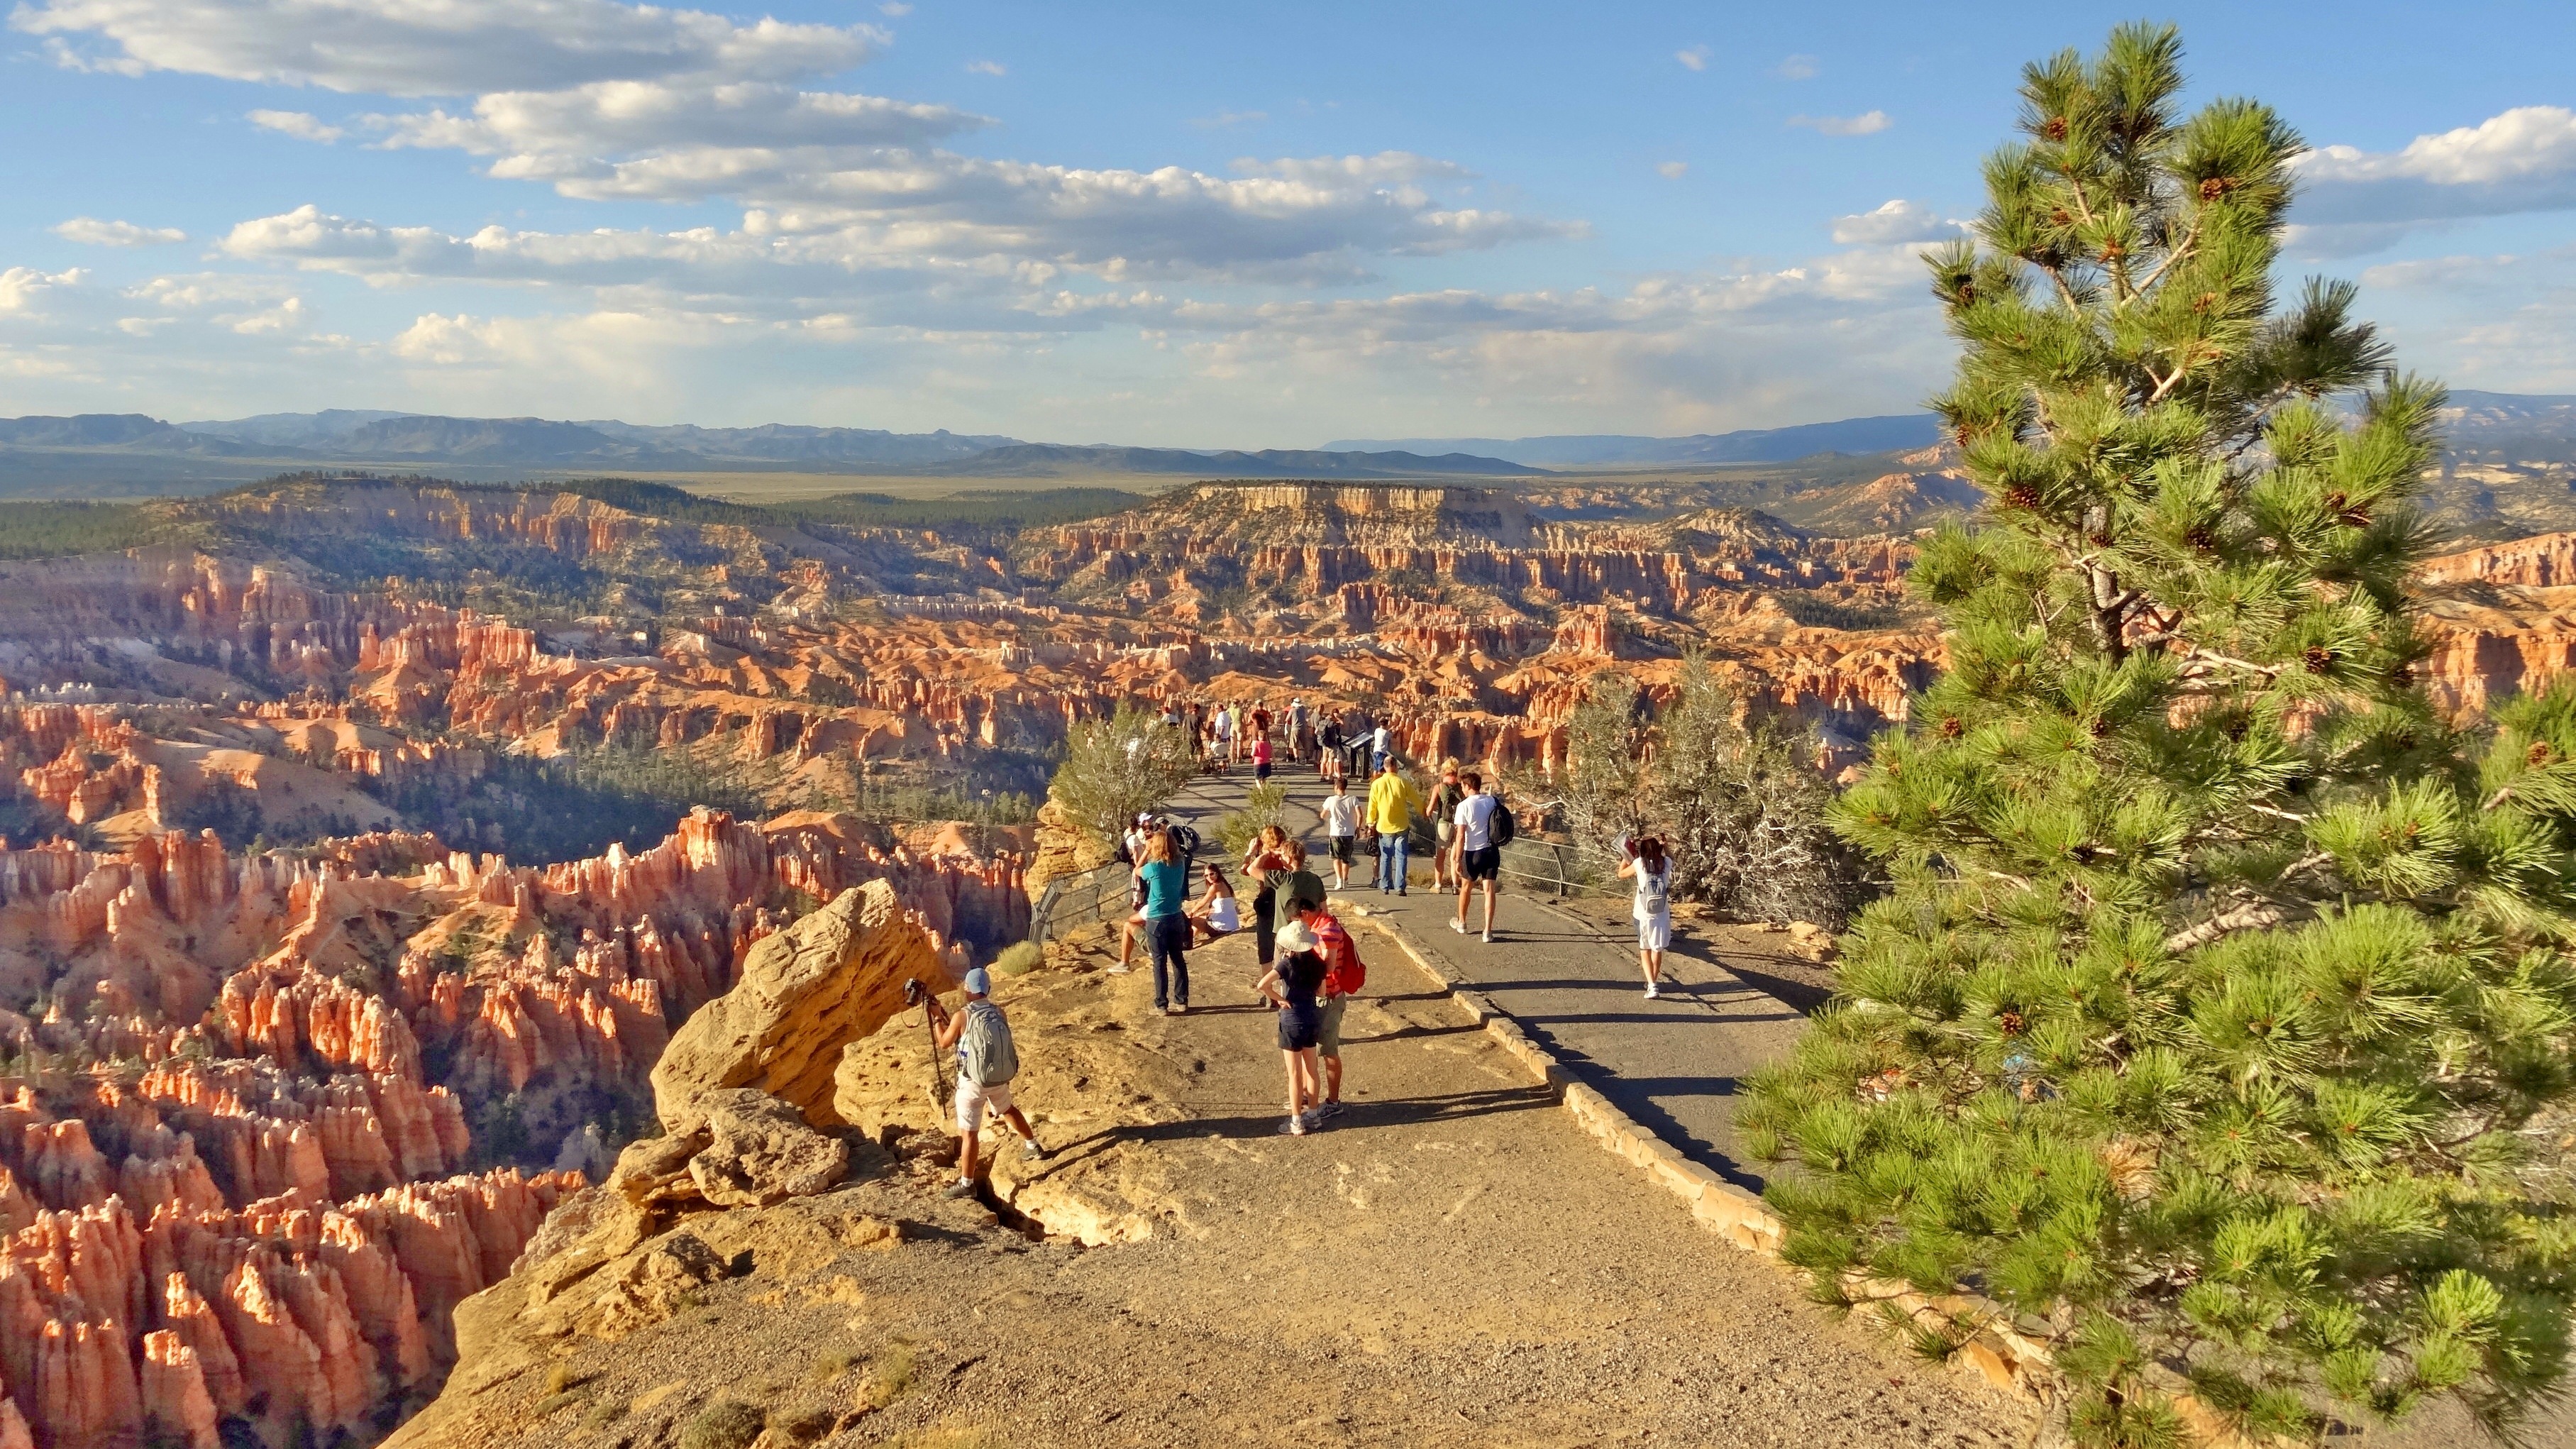
landscape, tree, nature, rock, wilderness, mountain, trail, valley, autumn, usa, gorge, canyon, national park, erosion, geology, utah, plateau, bryce canyon, mation, bryce canyon national park